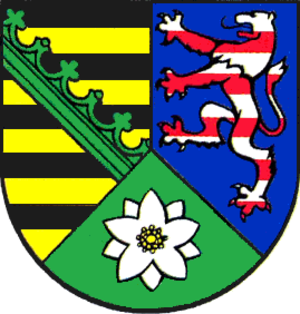
Breitungen/Werra est une municipalité allemande du land de Thuringe, dans l'arrondissement de Schmalkalden-Meiningen, au centre de l'Allemagne. En 2015, sa population est de 4 808 habitants.